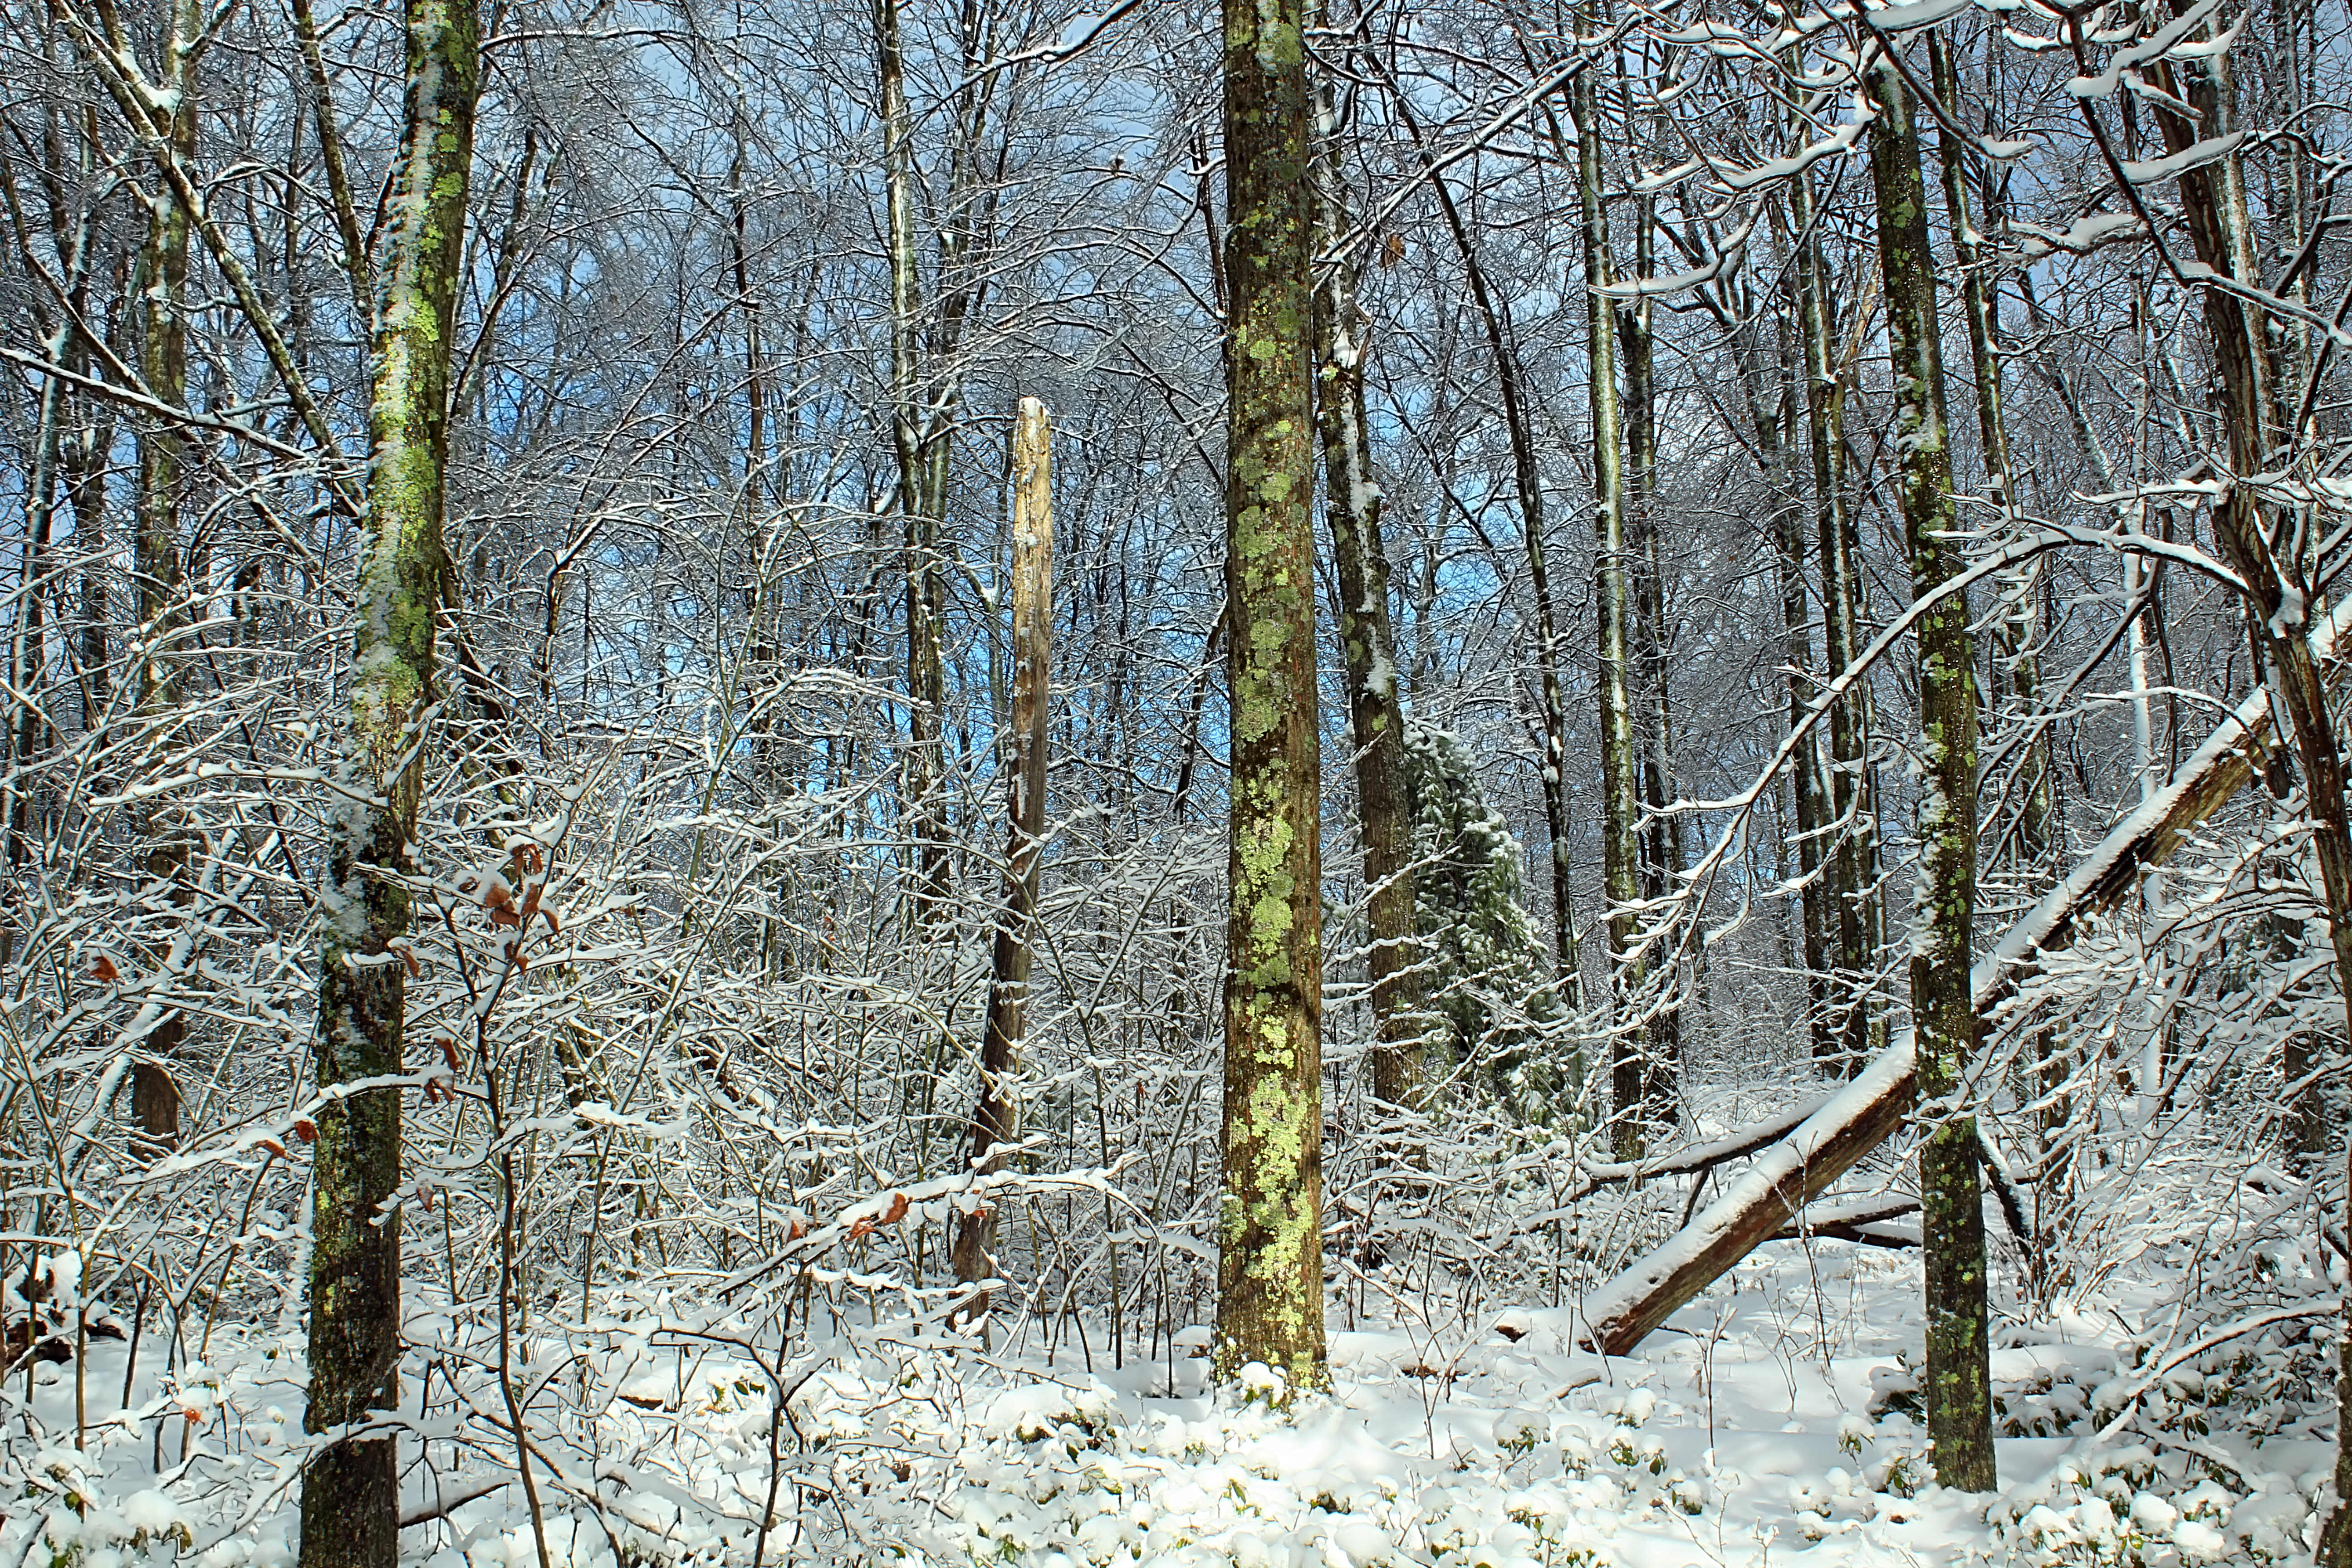
tree, nature, forest, path, wilderness, branch, snow, winter, plant, hiking, trail, moss, autumn, fir, season, trees, creativecommons, spruce, branches, tiadaghtonstateforest, deciduous, pennsylvaniawilds, understory, lycomingcounty, pennsylvania, lichens, goldeneagletrail, wolfrunwildarea, stategameland68, stategamelands68, sgl68, woodland, habitat, ecosystem, biome, natural environment, woody plant, temperate broadleaf and mixed forest, temperate coniferous forest, land plant